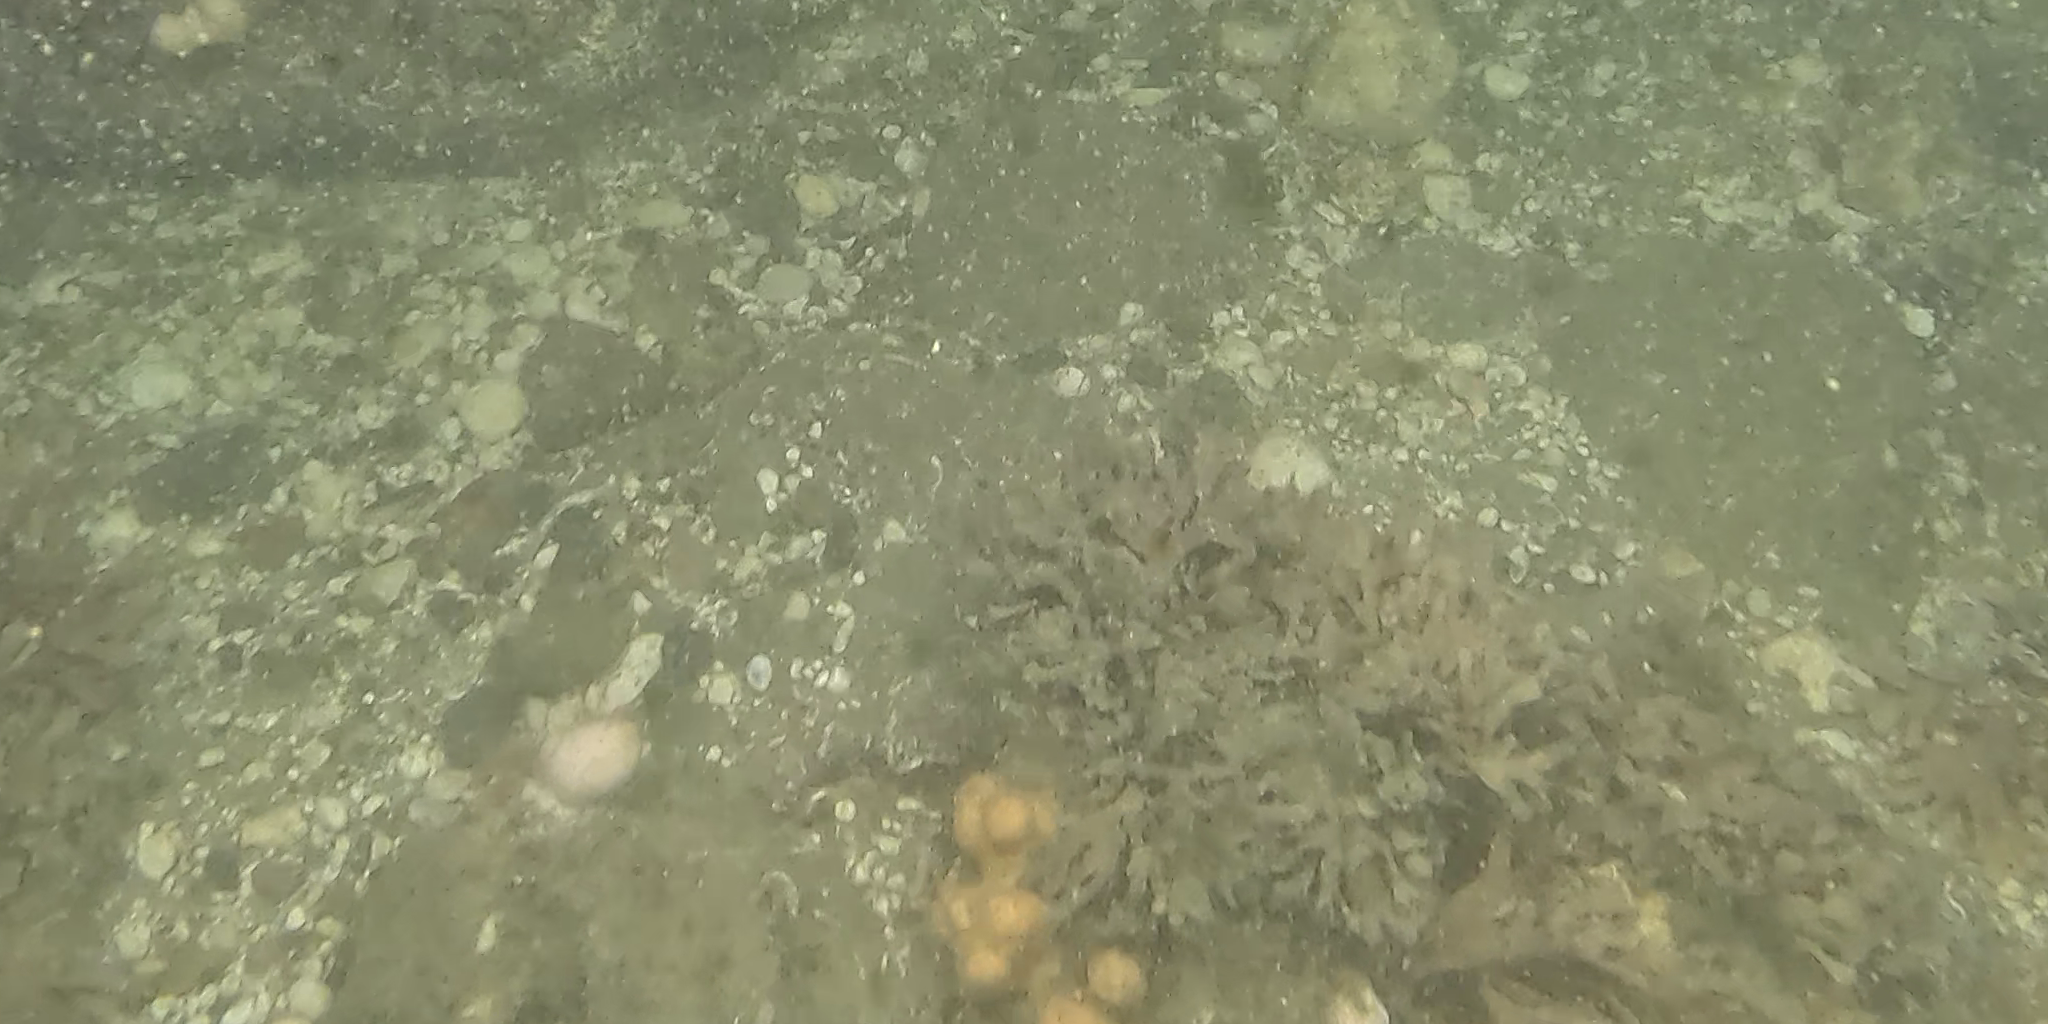
Seabed habitat: stone